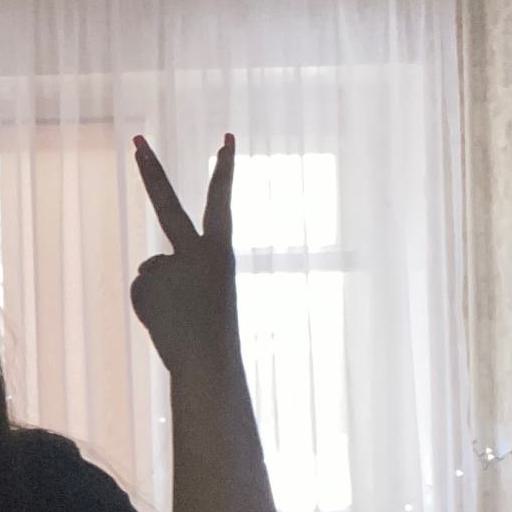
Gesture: peace_inverted